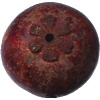
Label: Mangostan 1